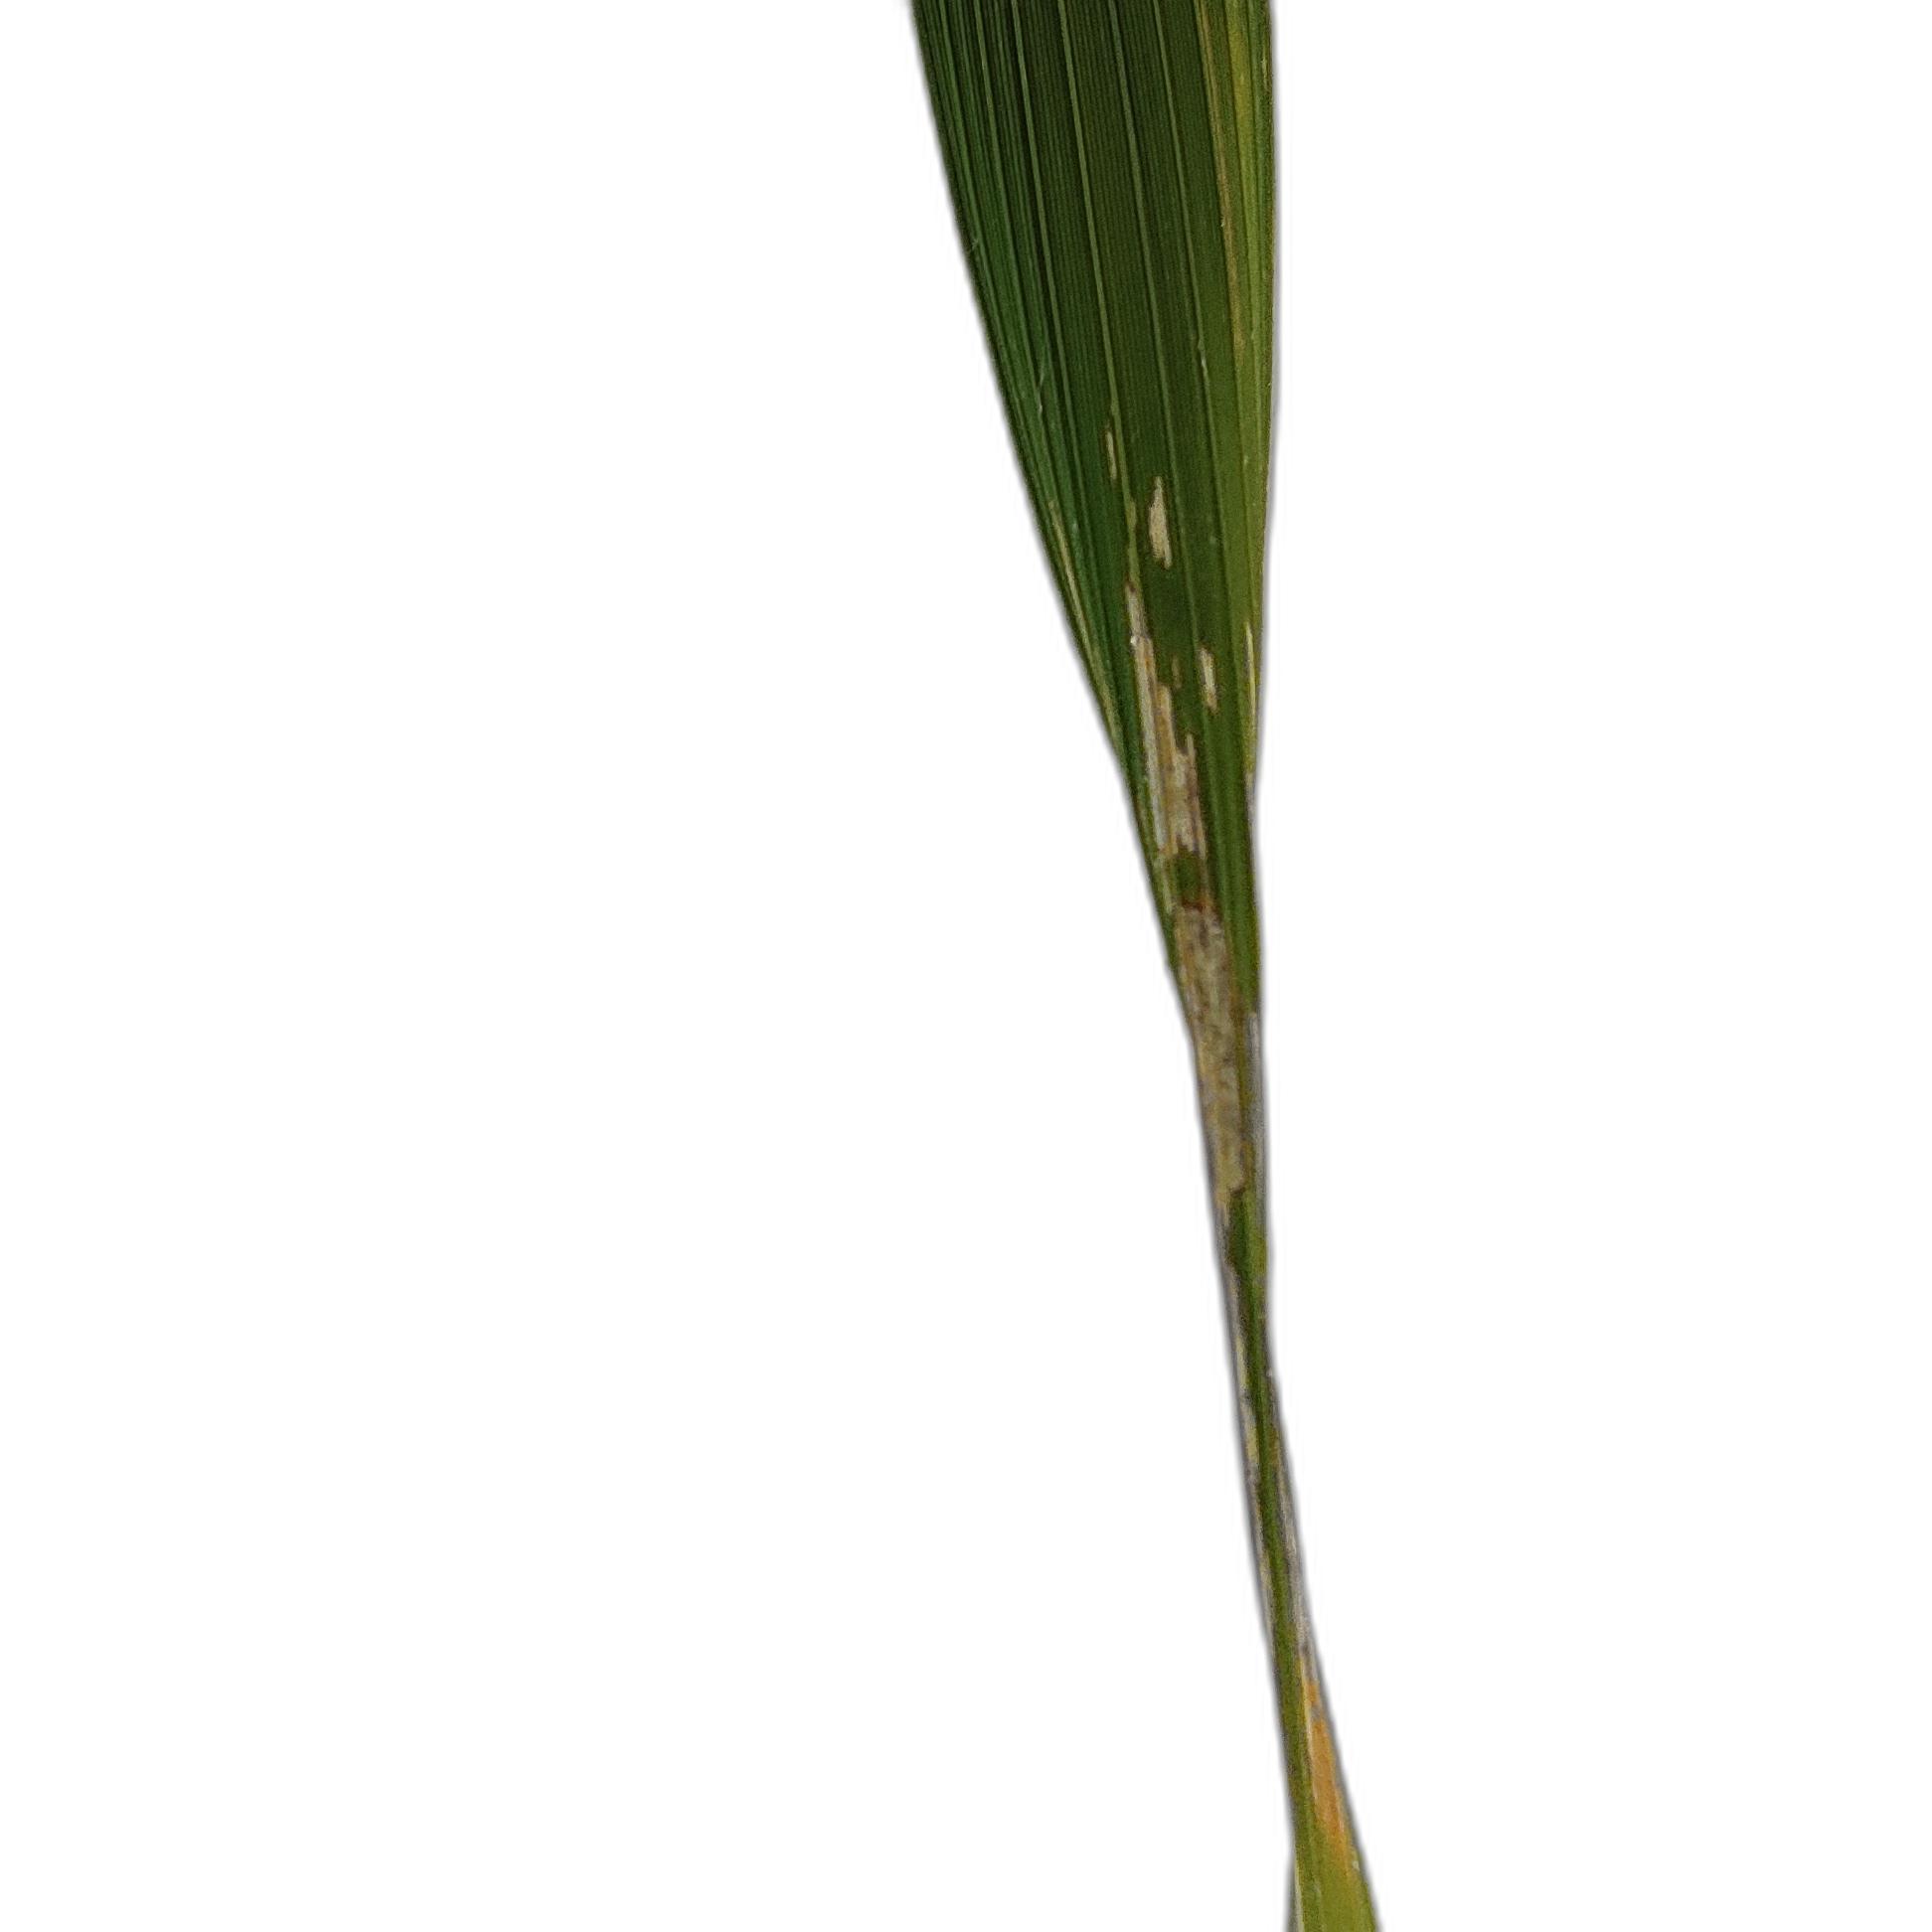
Label: Rice Leaffolder